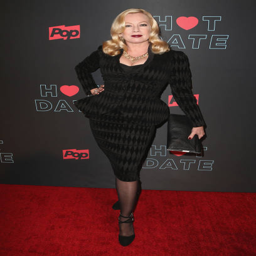
pop artist attends the premiere .